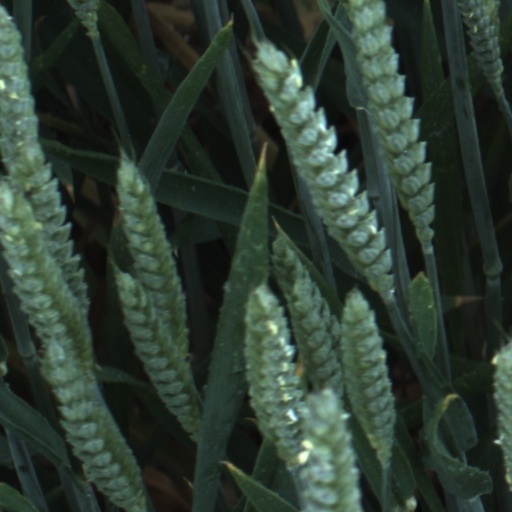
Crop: wheat